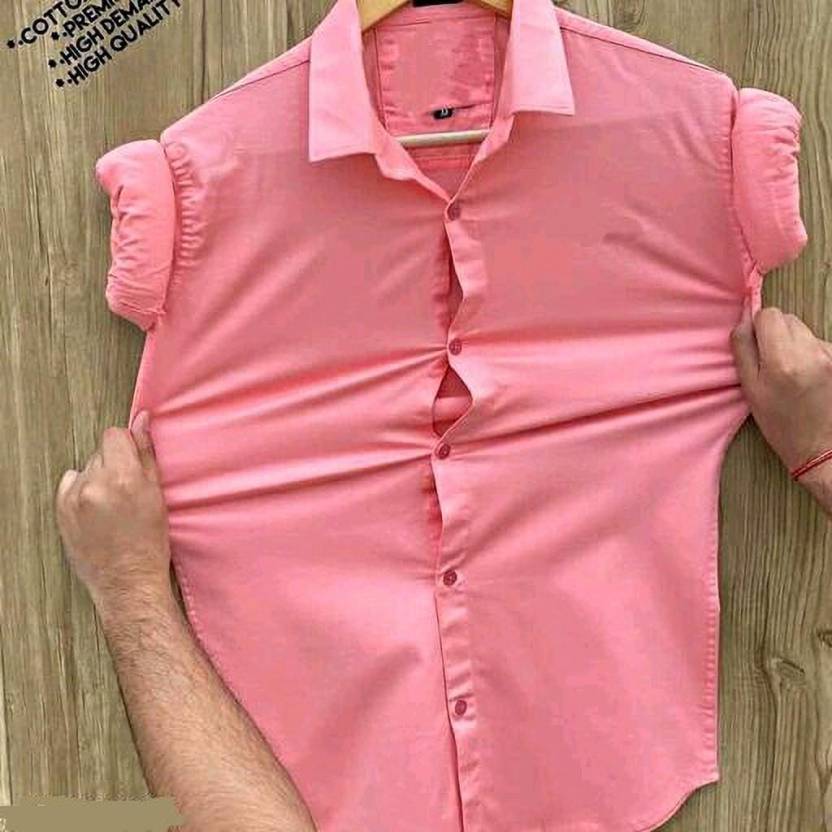
Product: Men Regular Fit Solid Cut Away Collar Casual Shirt
Price: ₹375
Colors: Pink
Pattern: Solid
Description: Plain Multipack: 1 Sizes: S (Chest Size: 38 in, Length Size: 27.5 in) XL (Chest Size: 44 in, Length Size: 30 in) L (Chest Size: 42 in, Length Size: 29 in) M (Chest Size: 40 in, Length Size: 28 in) XXL (Chest Size: 46 in, Length Size: 31 in)
Other details: Plain Multipack: 1 Sizes: S (Chest Size: 38 in, Length Size: 27.5 in) XL (Chest Size: 44 in, Length Size: 30 in) L (Chest Size: 42 in, Length Size: 29 in) M (Chest Size: 40 in, Length Size: 28 in) XXL (Chest Size: 46 in, Length Size: 31 in)